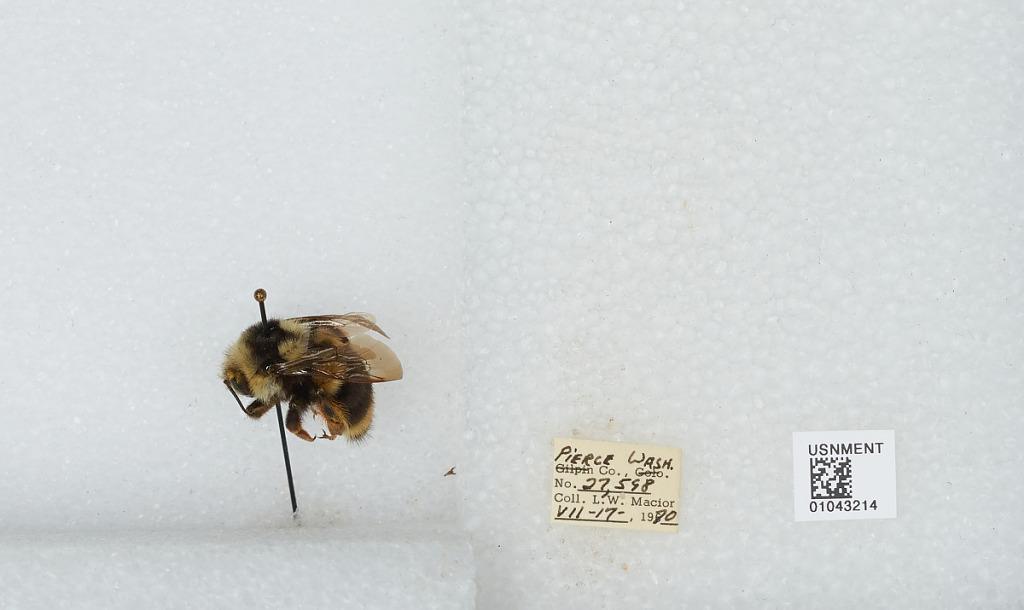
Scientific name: Bombus bifarius nearcticus
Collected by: L. Macior
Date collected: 1970-7-17
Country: United States
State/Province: Washington
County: Pierce
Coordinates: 47.05, -122.12